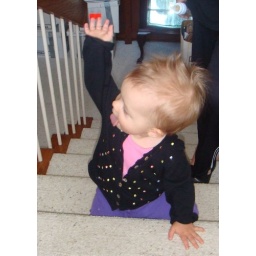
Waving at a silly girl in the mirror